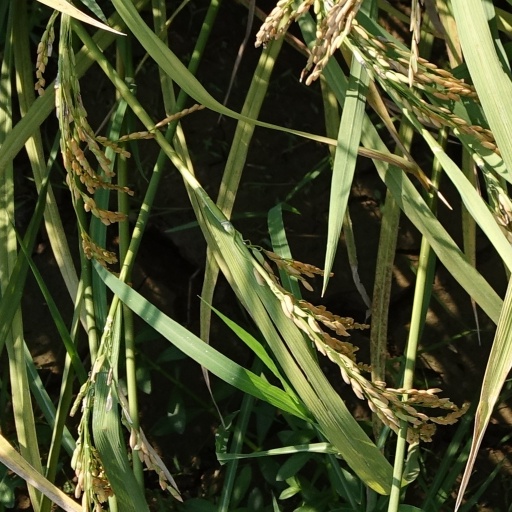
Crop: rice